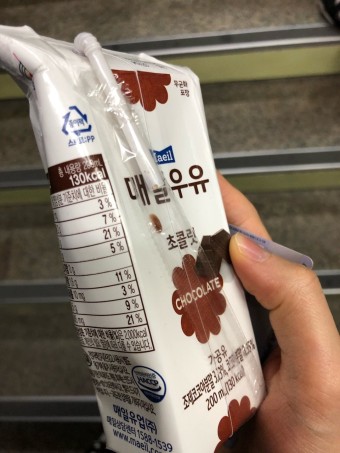
Label: paper